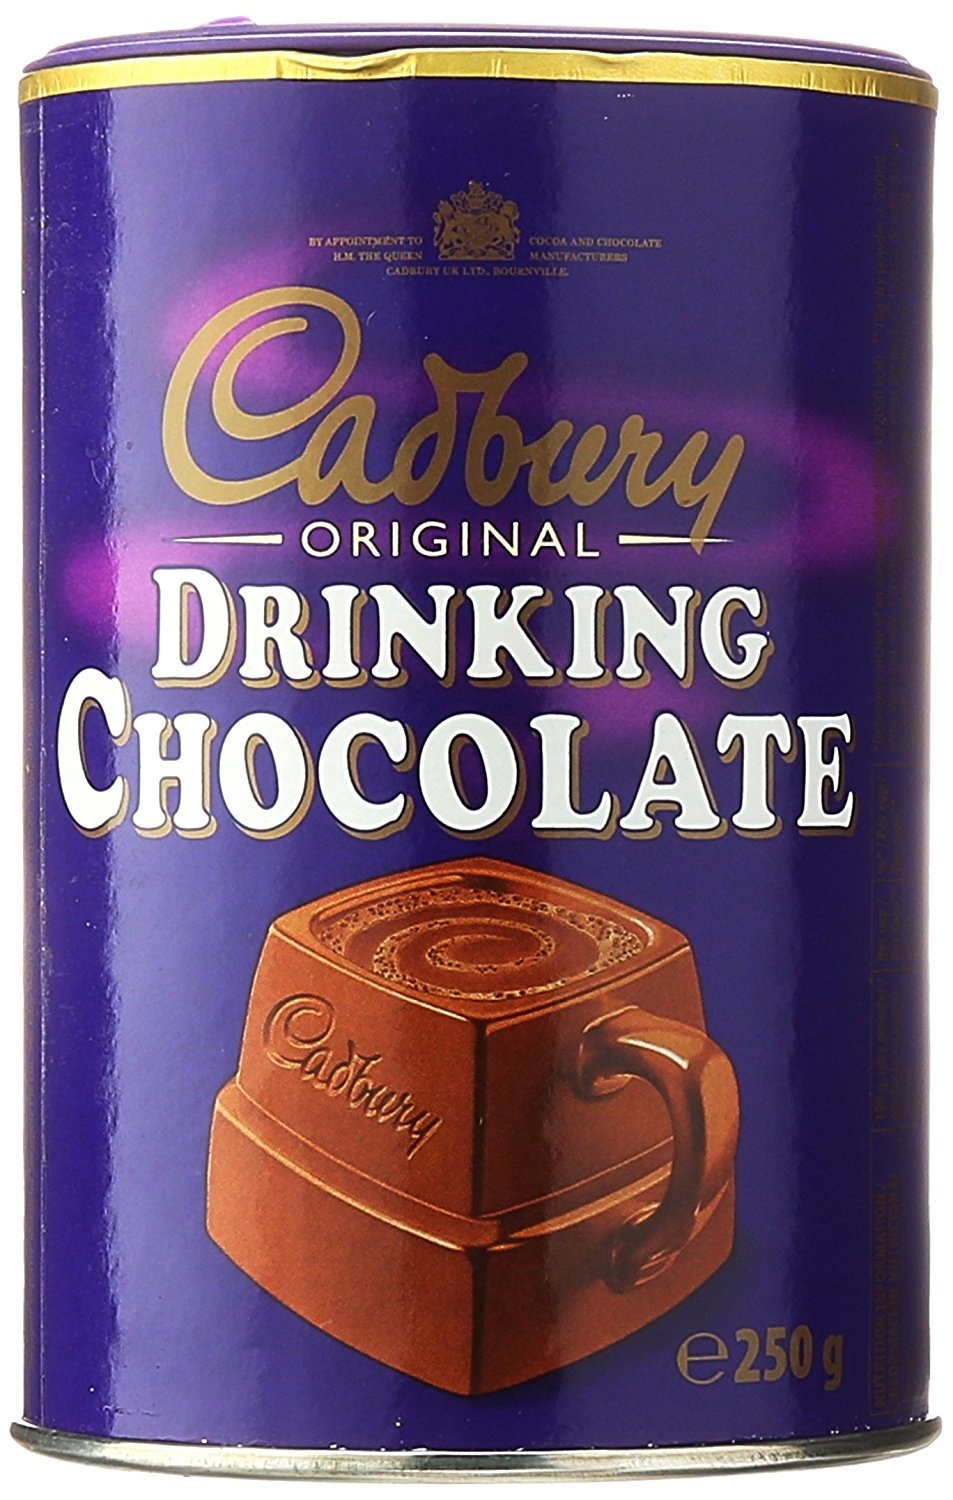
Item Name: Cadbury Drinking Chocolate 250 gram (8.8oz)
Bullet Point 1: Cadbury Drinking Chocolate
Bullet Point 2: Simply add warm milk
Bullet Point 3: A favorite in the UK
Bullet Point 4: Perfect for cozying up by the hot fire
Bullet Point 5: Please Note This is a British Product and the Expiry Date will be in UK format DAY-MONTH-YEAR
Product Description: Cadbury Drinking Chocolate is a delicious hot chocolate drink. For that perfect cup sprinkle three heaped teaspoonfuls into a cup of hot milk and enjoy. Cadbury Drinking Chocolate is perfect any time of the day.
Value: 8.8
Unit: Ounce

Price: 13.04